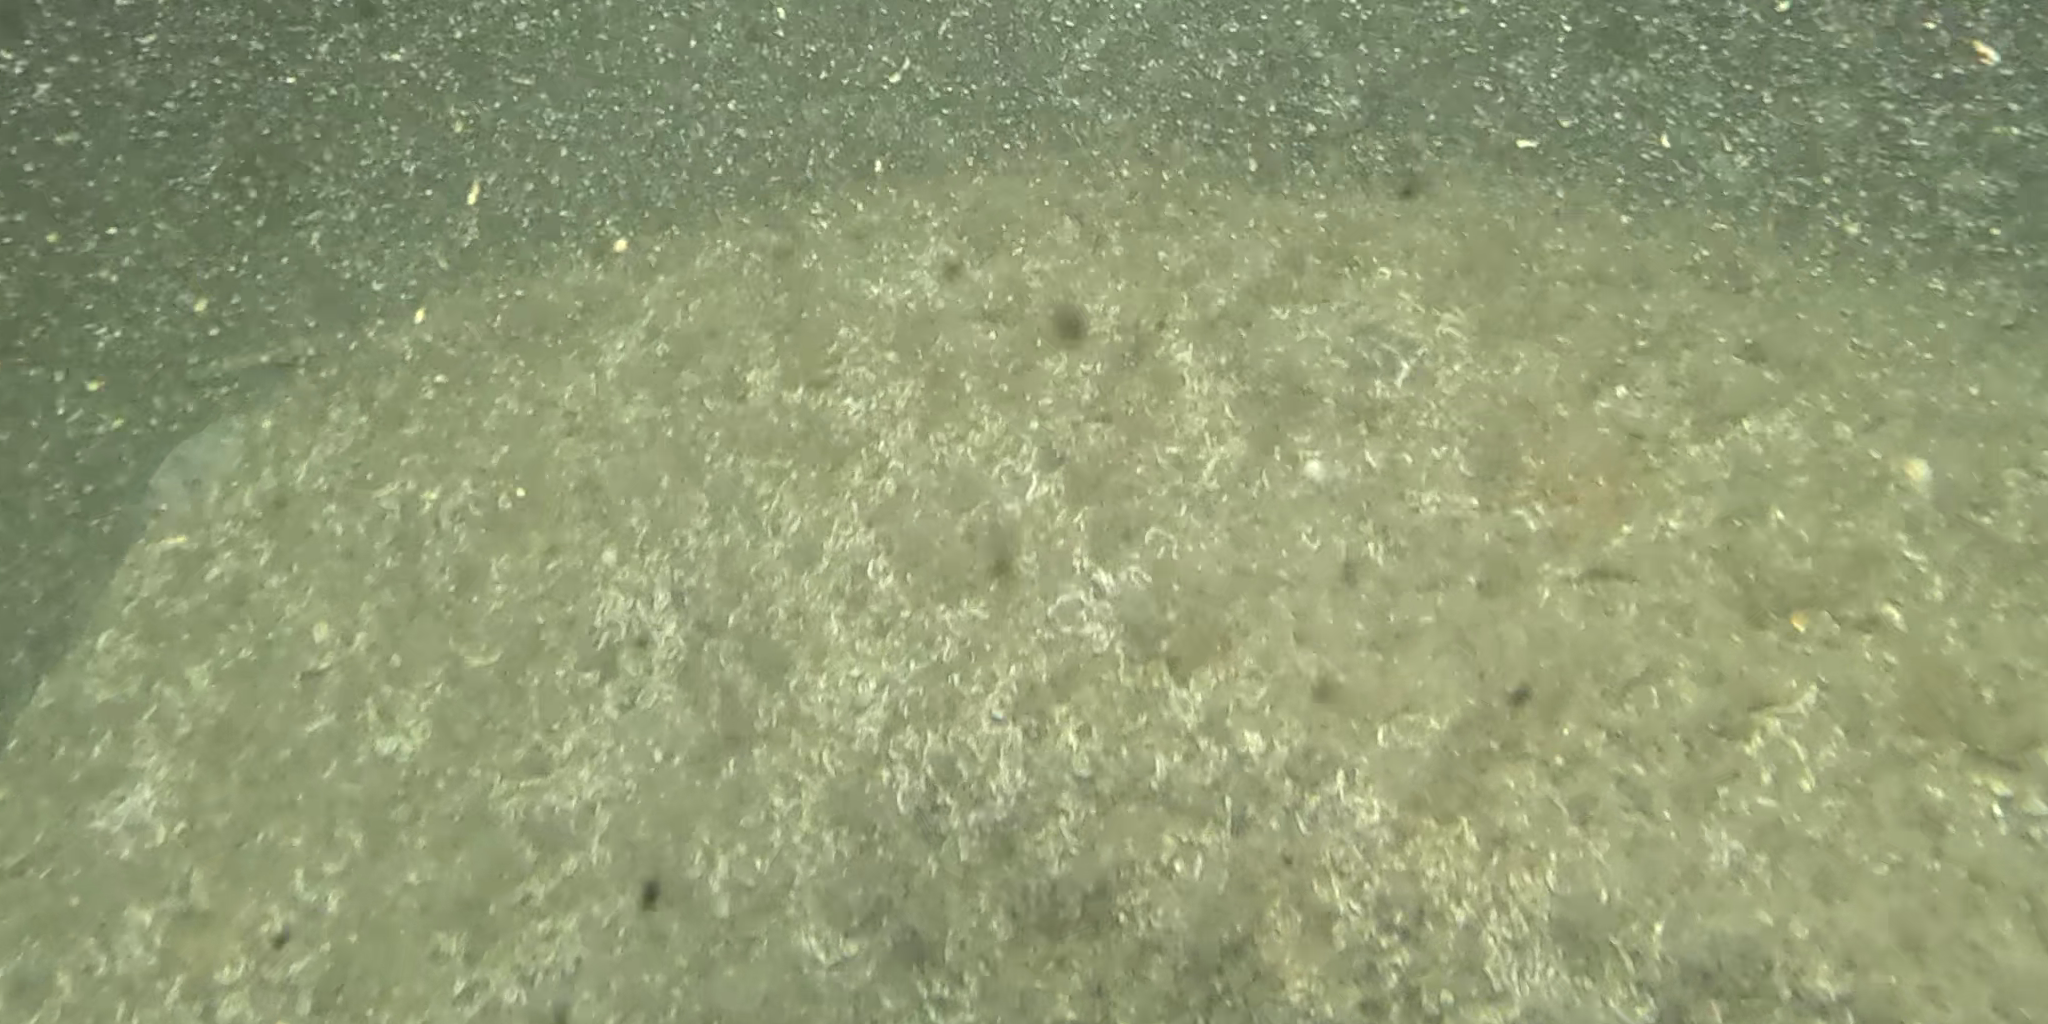
Seabed habitat: stone